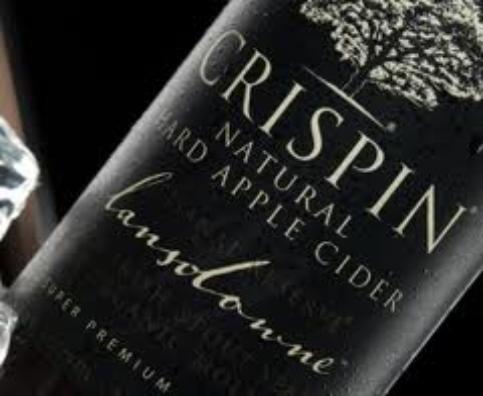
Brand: Crispin Cider
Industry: Food